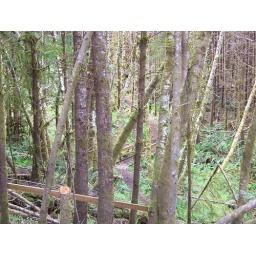
The bridge in the trees